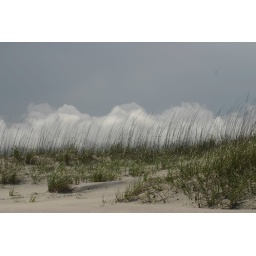
Tall grass in the clouds - Bear Island, NC